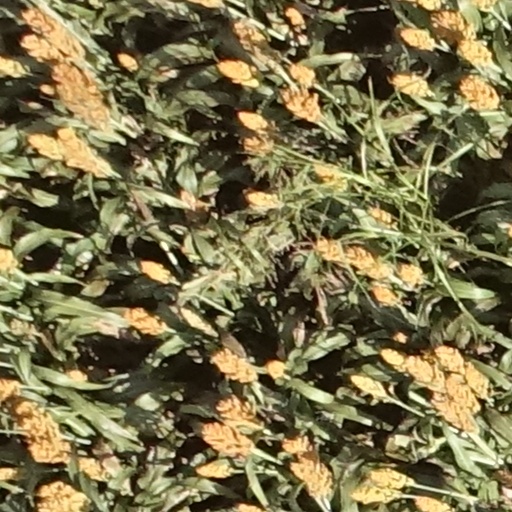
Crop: sorghum